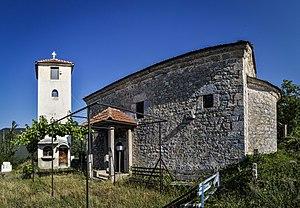
Prisovyani est un village du sud-ouest de la Macédoine du Nord, situé dans la municipalité de Strouga. Le village comptait 11 habitants en 2002.